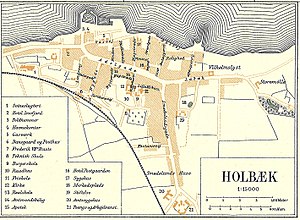
Holbæk / Historie / Den tidlige industrialisering
Holbæk 1900.
Kort over Holbæk Amt
"Holbæk er en by på Nordvestsjælland ca. 60 km fra København. Med sine 28.833 indbyggere er den Nordvestsjællands største by. Byen er hovedby i Holbæk Kommune og tilhører Region Sjælland. Holbæk er vokset op omkring det tidligere Holbæk Slot, der blev grundlagt i 1236 af Valdemar Sejr, og byen fik købstadsrettigheder i 1286. Om navnet er der to teorier: Enten er det en omskrivning af ""Den hule bæk"", refererende til den bæk der i middelalderen løb gennem byen, eller også er det ""Den hellige bæk"". Vest for havnen findes udløbet af en lille bæk med navnet Hulbæk.